Answer in natural language. Considering the relative positions, where is mahogany wooden desk with storage drawers with respect to brown wooden dresser with three drawers? Choose between the following options: right or left
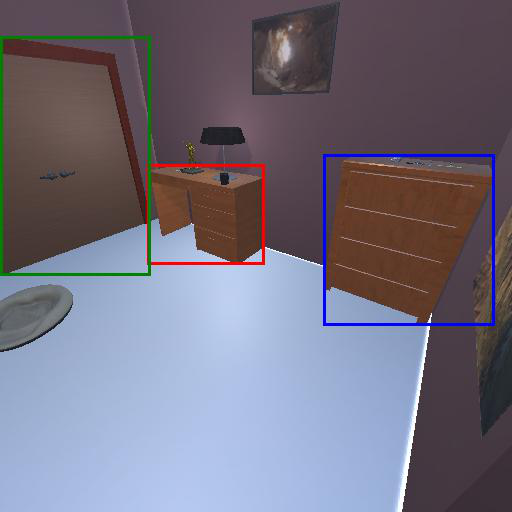
<answer>left</answer>